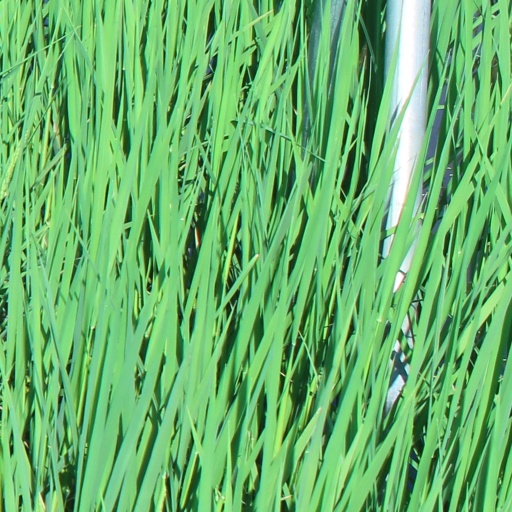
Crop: rice